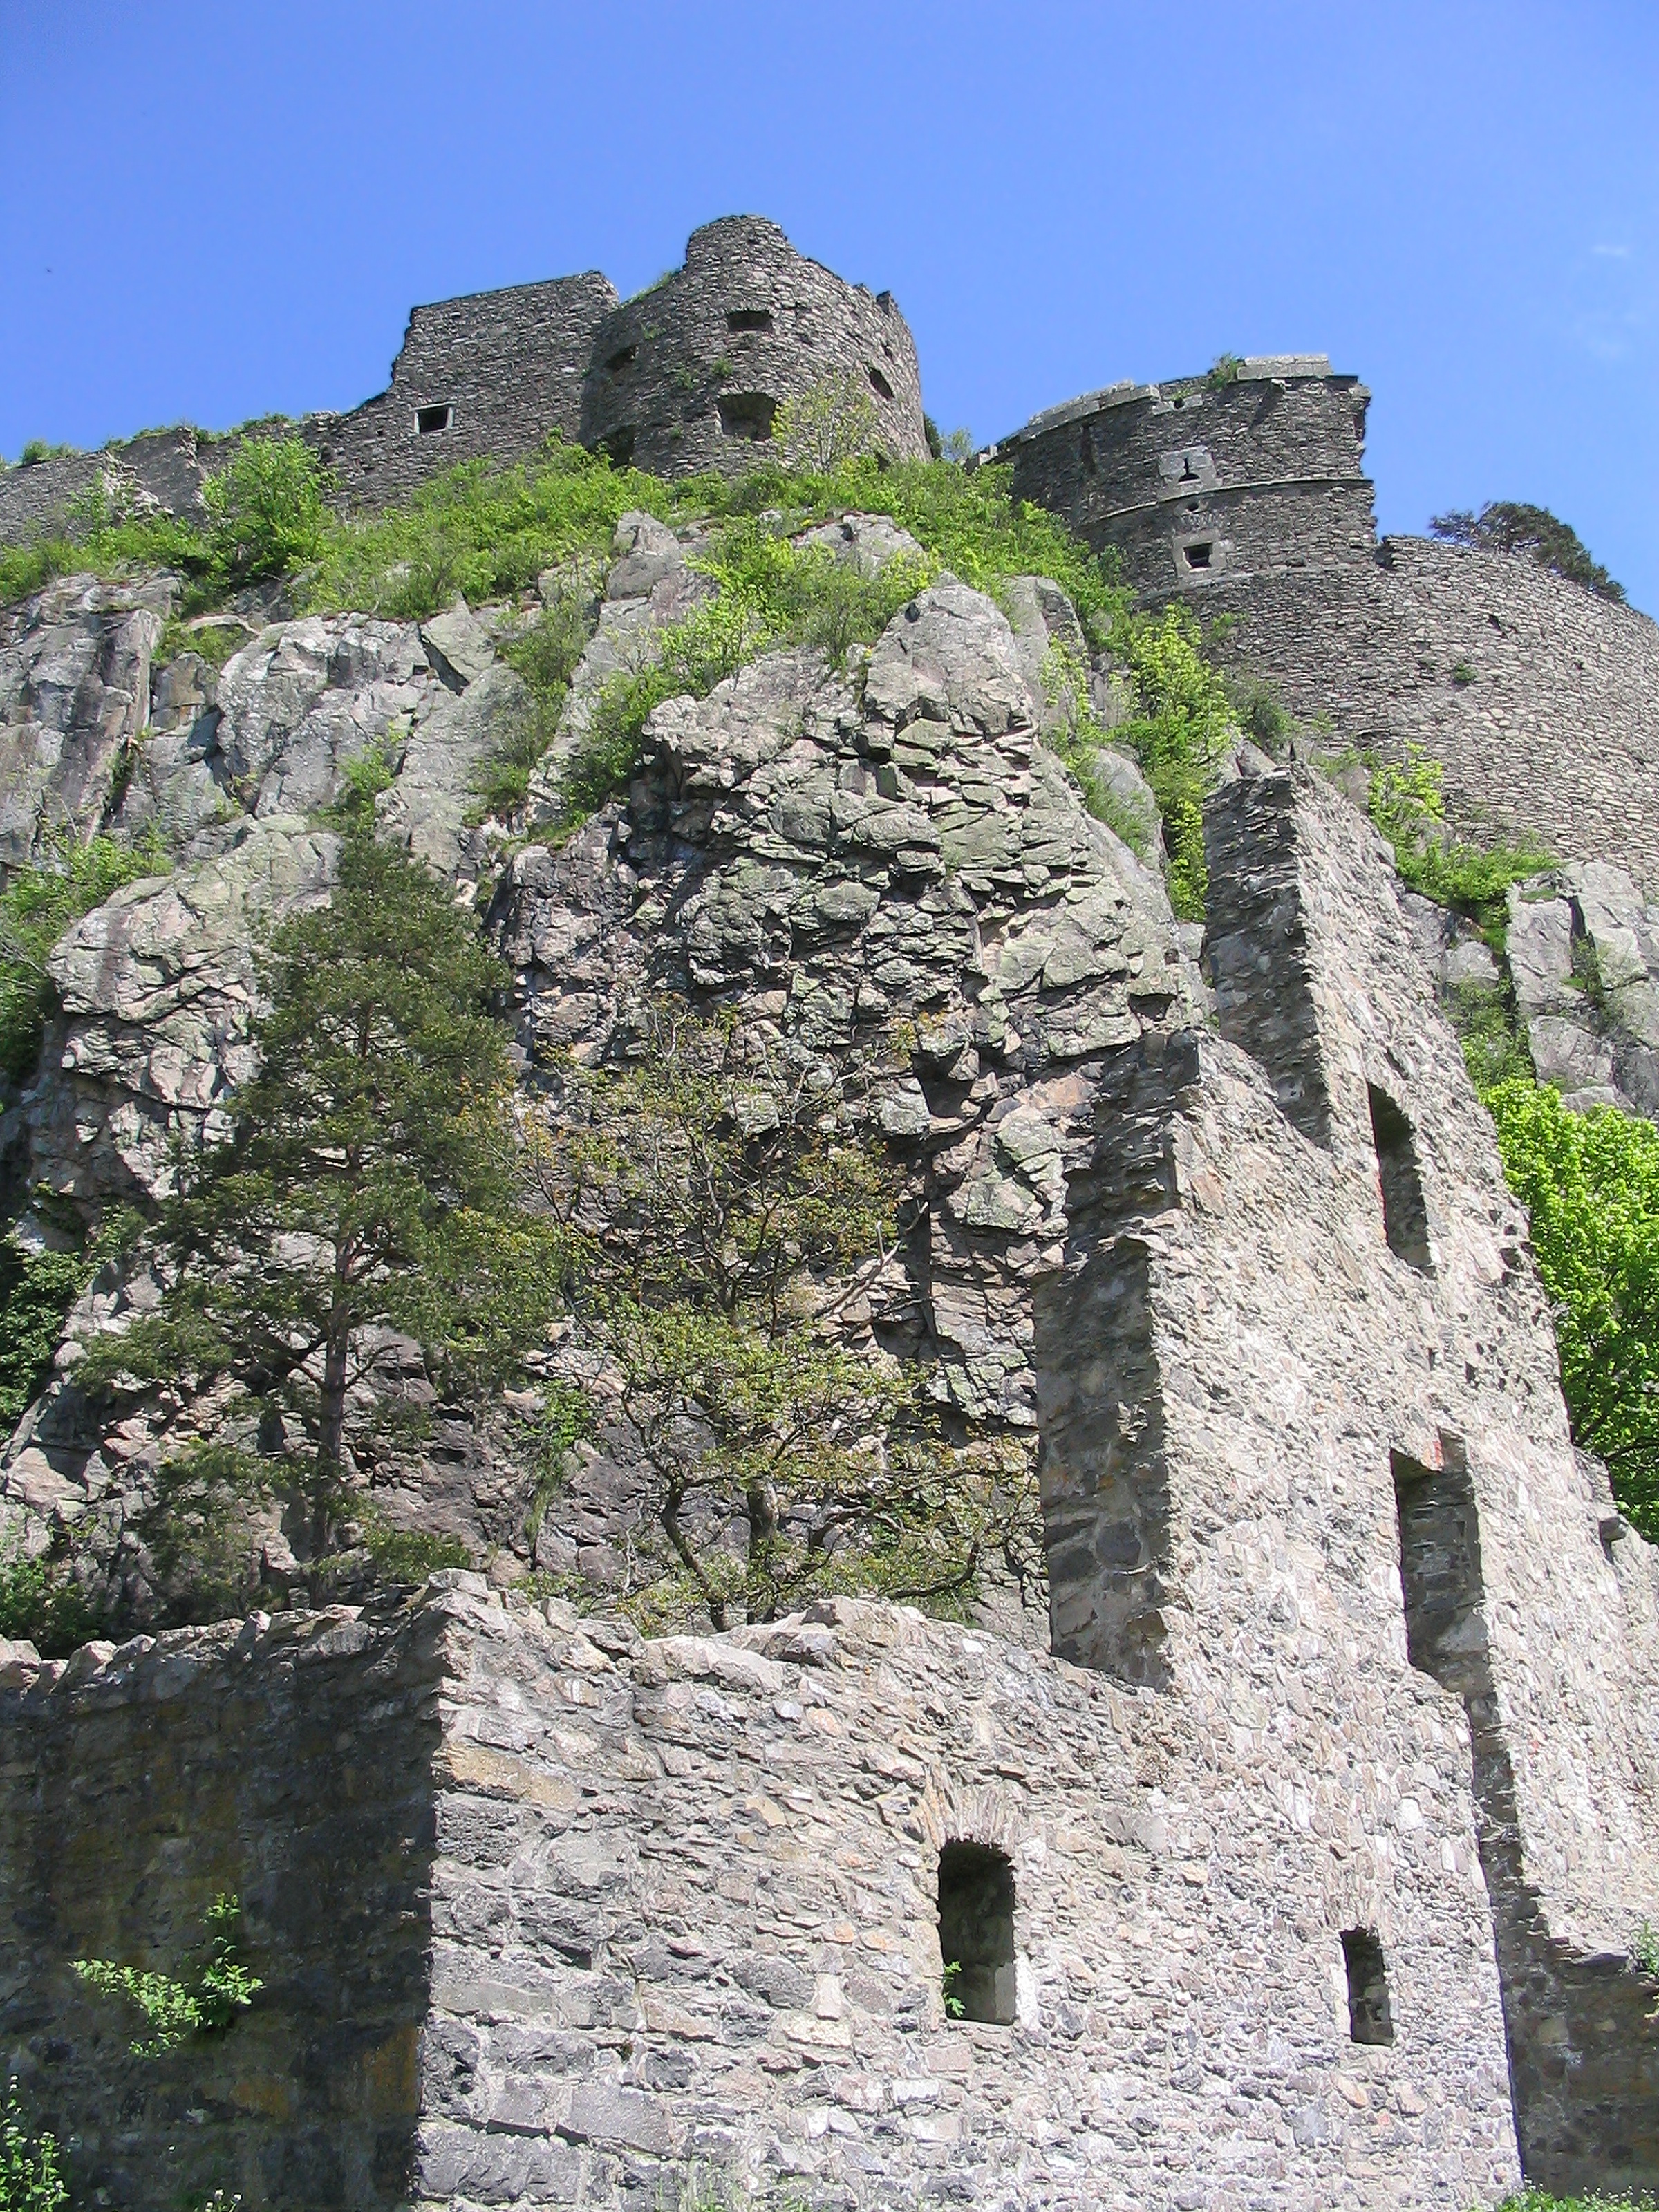
landscape, nature, rock, building, chateau, wall, village, cliff, castle, fortification, terrain, ruins, monastery, germany, hegau, hohentwiel, lake constance, southern germany, archaeological site, unesco world heritage site, burgruine, baden wurttemberg, historic site, ancient history